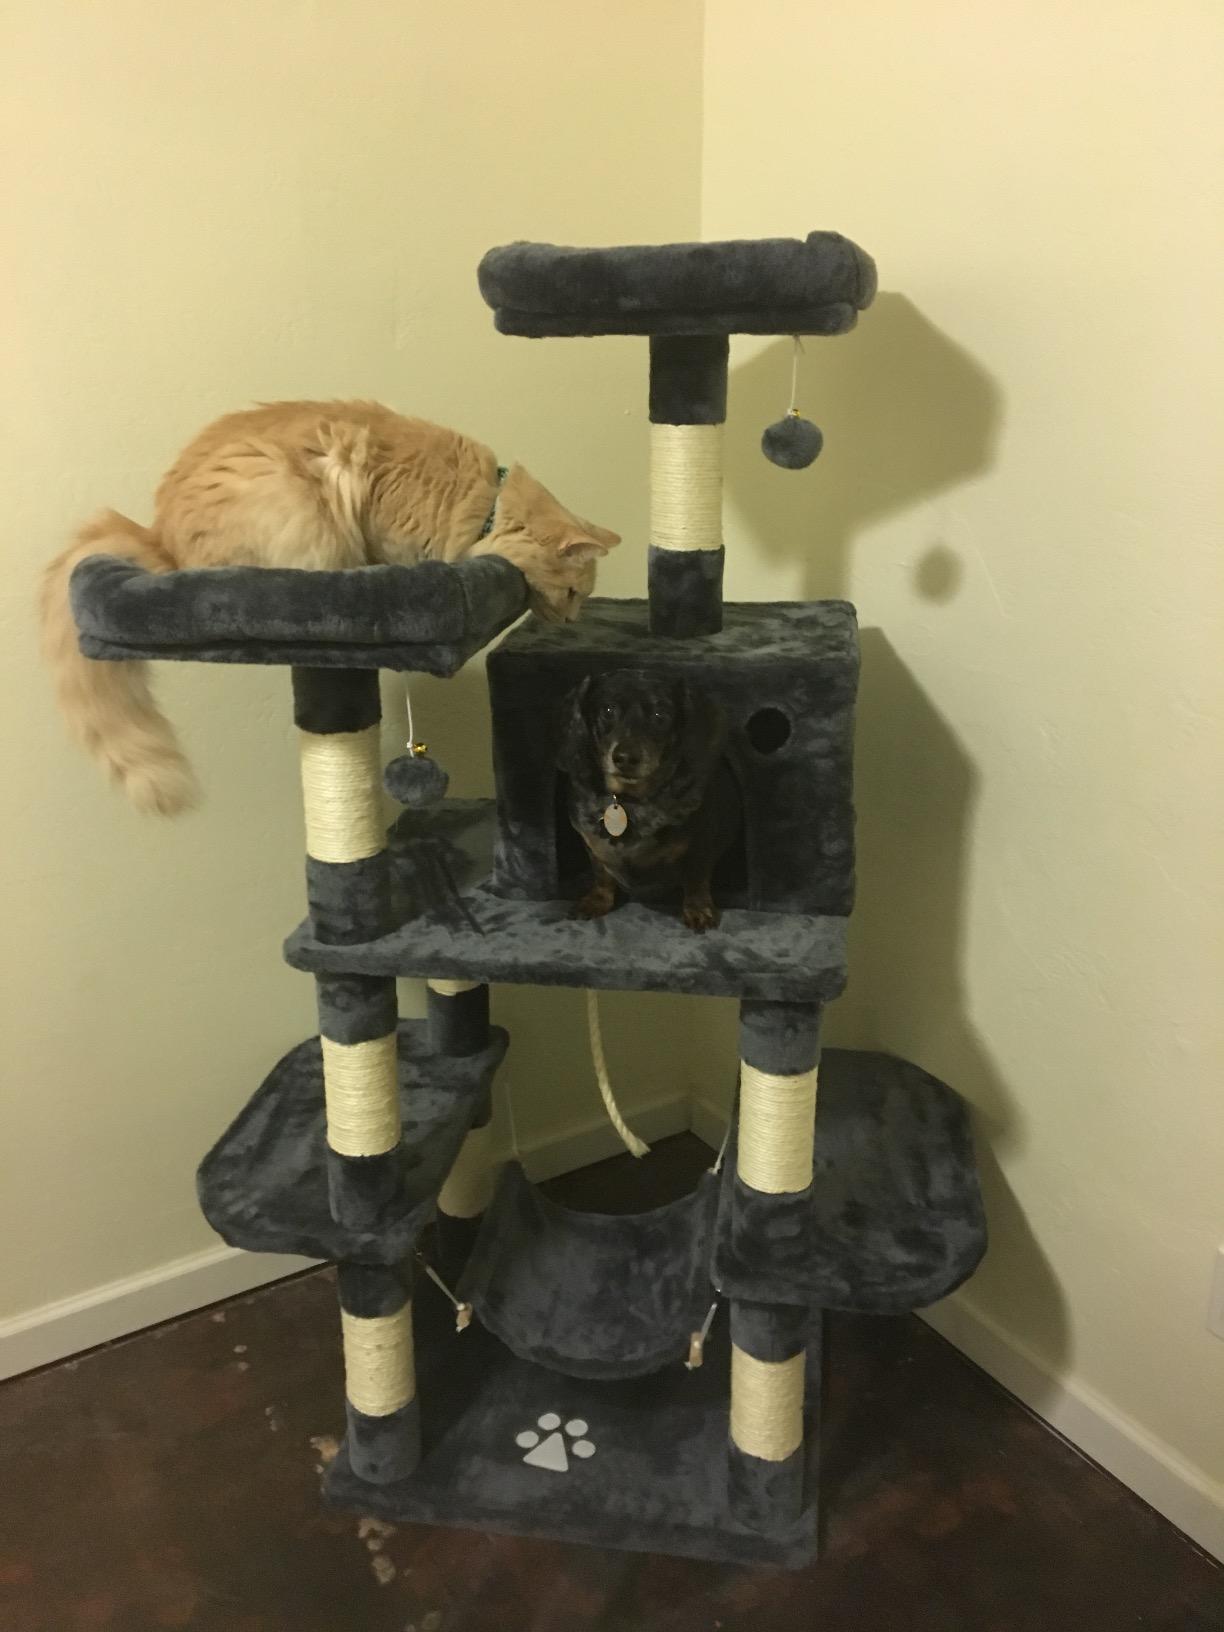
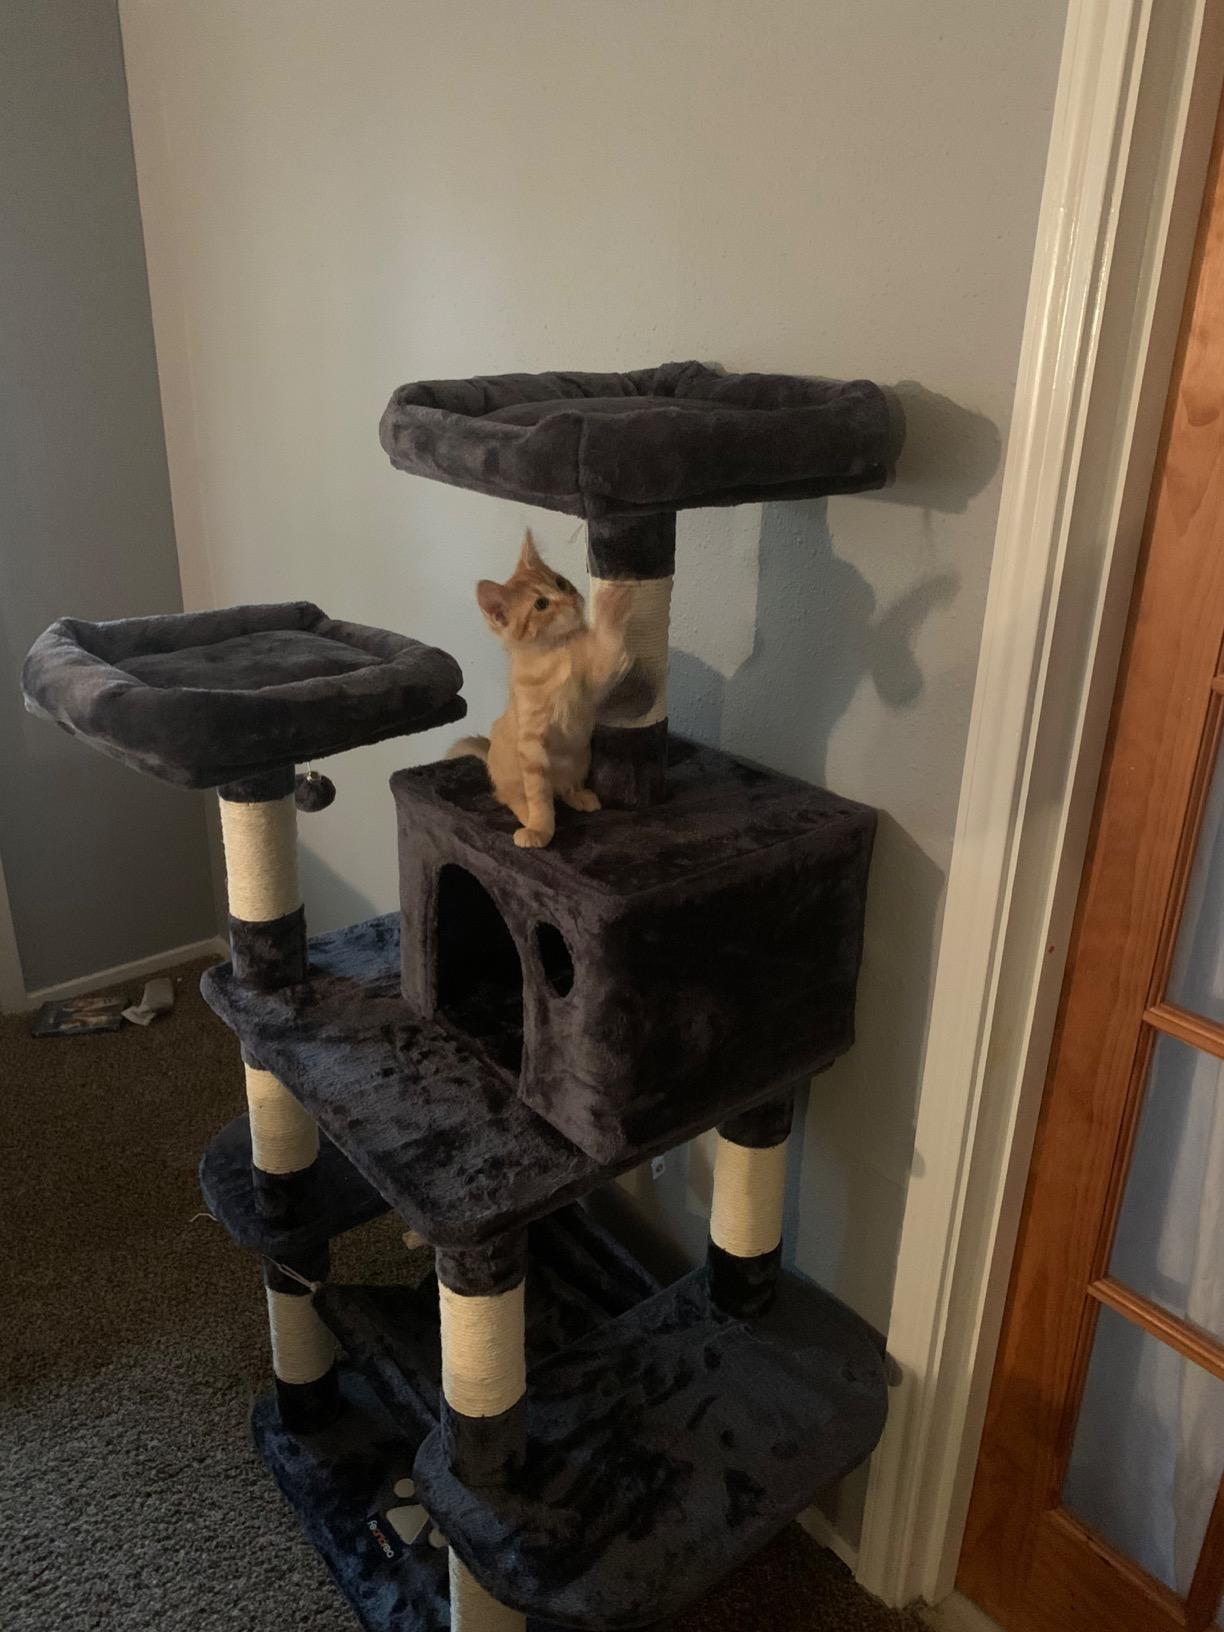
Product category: items_cat tree
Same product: yes